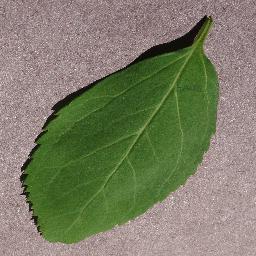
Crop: cherry
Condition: (including_sour)_healthy